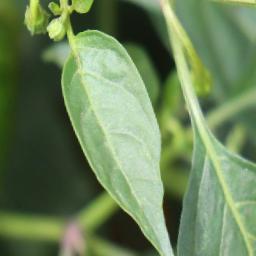
Label: mites_and_trips